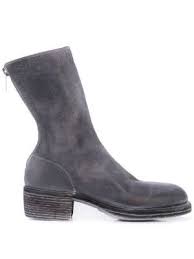
Waste category: shoes